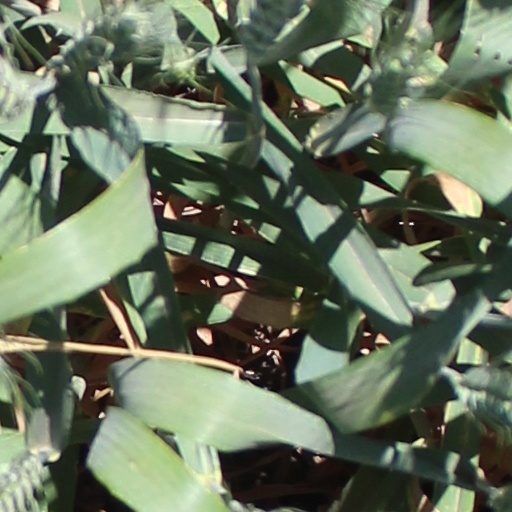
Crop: wheat